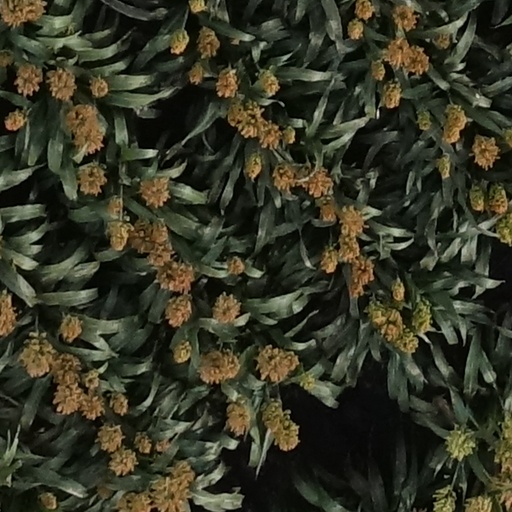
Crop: sorghum